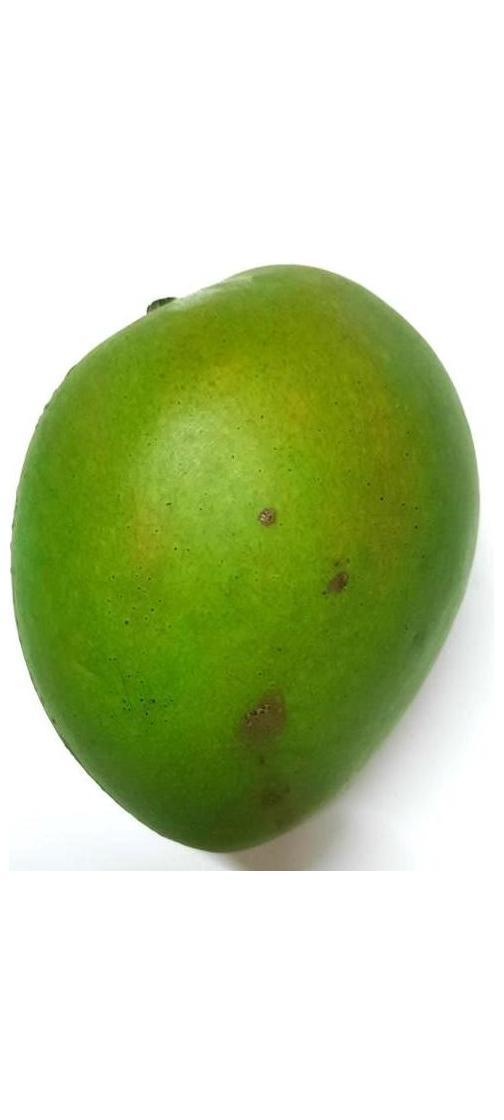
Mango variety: Harivanga